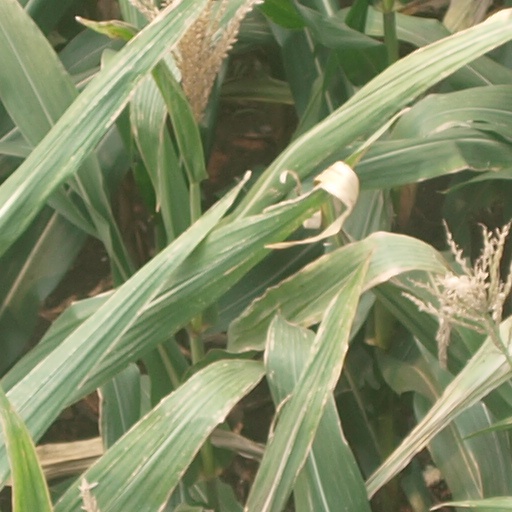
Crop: maize; corn